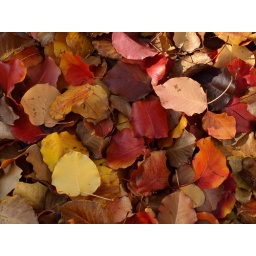
Leaves on the sidewalk in downtown Redwood City just in front of the now empty &amp;quot;Washington Mutual Bank&amp;quot; building on Broadway.